Stockcross and Bagnor Halt railway station

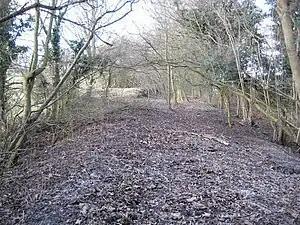
Station site in 2010.

Stockcross and Bagnor Halt railway station was a railway station near Newbury, Berkshire, England on the Lambourn Valley Railway. It served the villages of Stockcross and Bagnor.